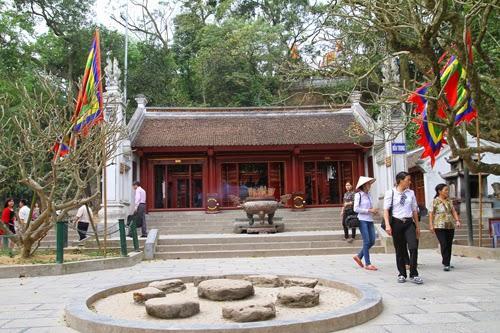
có một số người đang xuất hiện ở trong một ngôi đền